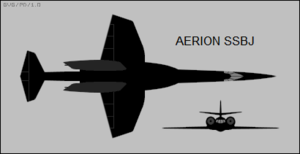
L'Aerion SBJ est un projet d'avion supersonique lancé en 2007 par Aerion, une entreprise aérospatiale américaine basée à Reno, dans le Nevada. Il devrait voler à Mach 1,6 et transporter 11 passagers. En 2010, Aerion affirmait avoir reçu 50 commandes, mais l'Aerion n'est pas encore lancé. Son entrée en service devrait avoir lieu dans les années 2020. Il succédera au seul supersonique civil, le Concorde.